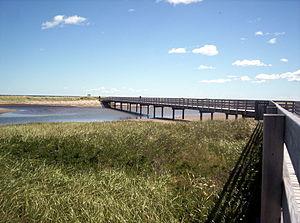
Passerelle menant à la plage Kellys dans le parc national de Kouchibouguac
Le parc national de Kouchibouguac est un parc national situé sur la côte est de la province du Nouveau-Brunswick au Canada, à environ 110 kilomètres au nord de Moncton. Le parc a une superficie de 239 km² et protège un ensemble d'îles barrières, de dunes, de forêts, de barachois et de marais salés.
La dune de Kouchibouguac Sud, plus connue sous le nom de plage Kellys, est une île canadienne située dans le comté de Kent, à l'est du Nouveau-Brunswick. Elle est bordée à l'ouest par la baie de Saint-Louis et la baie de Kouchibouguac, au sud par le goulet de Terre-Noire, à l'est par le détroit de Northumberland et au nord par le Petit Goulet. L'île est longue d'environ 7,1 kilomètres et a une superficie d'environ 1,2 km². L'île est située dans le parc national de Kouchibouguac; administrativement, elle est comprise dans la paroisse de Carleton pour la moitié nord et dans la paroisse de Saint-Louis pour la moitié sud. La plage Kellys y est aménagée. Elle est accessible par une passerelle en bois. Elle a été reconnue comme zone importante pour la conservation des oiseaux avec les autres îles côtières du parc national.